Vikas (actor)

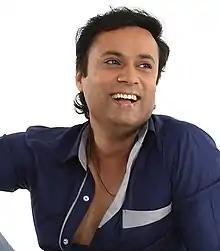
Vikas in 2017

Vikas (born 9 February) is an Indian actor, director, and writer who works predominantly in Karnataka Film Industry.